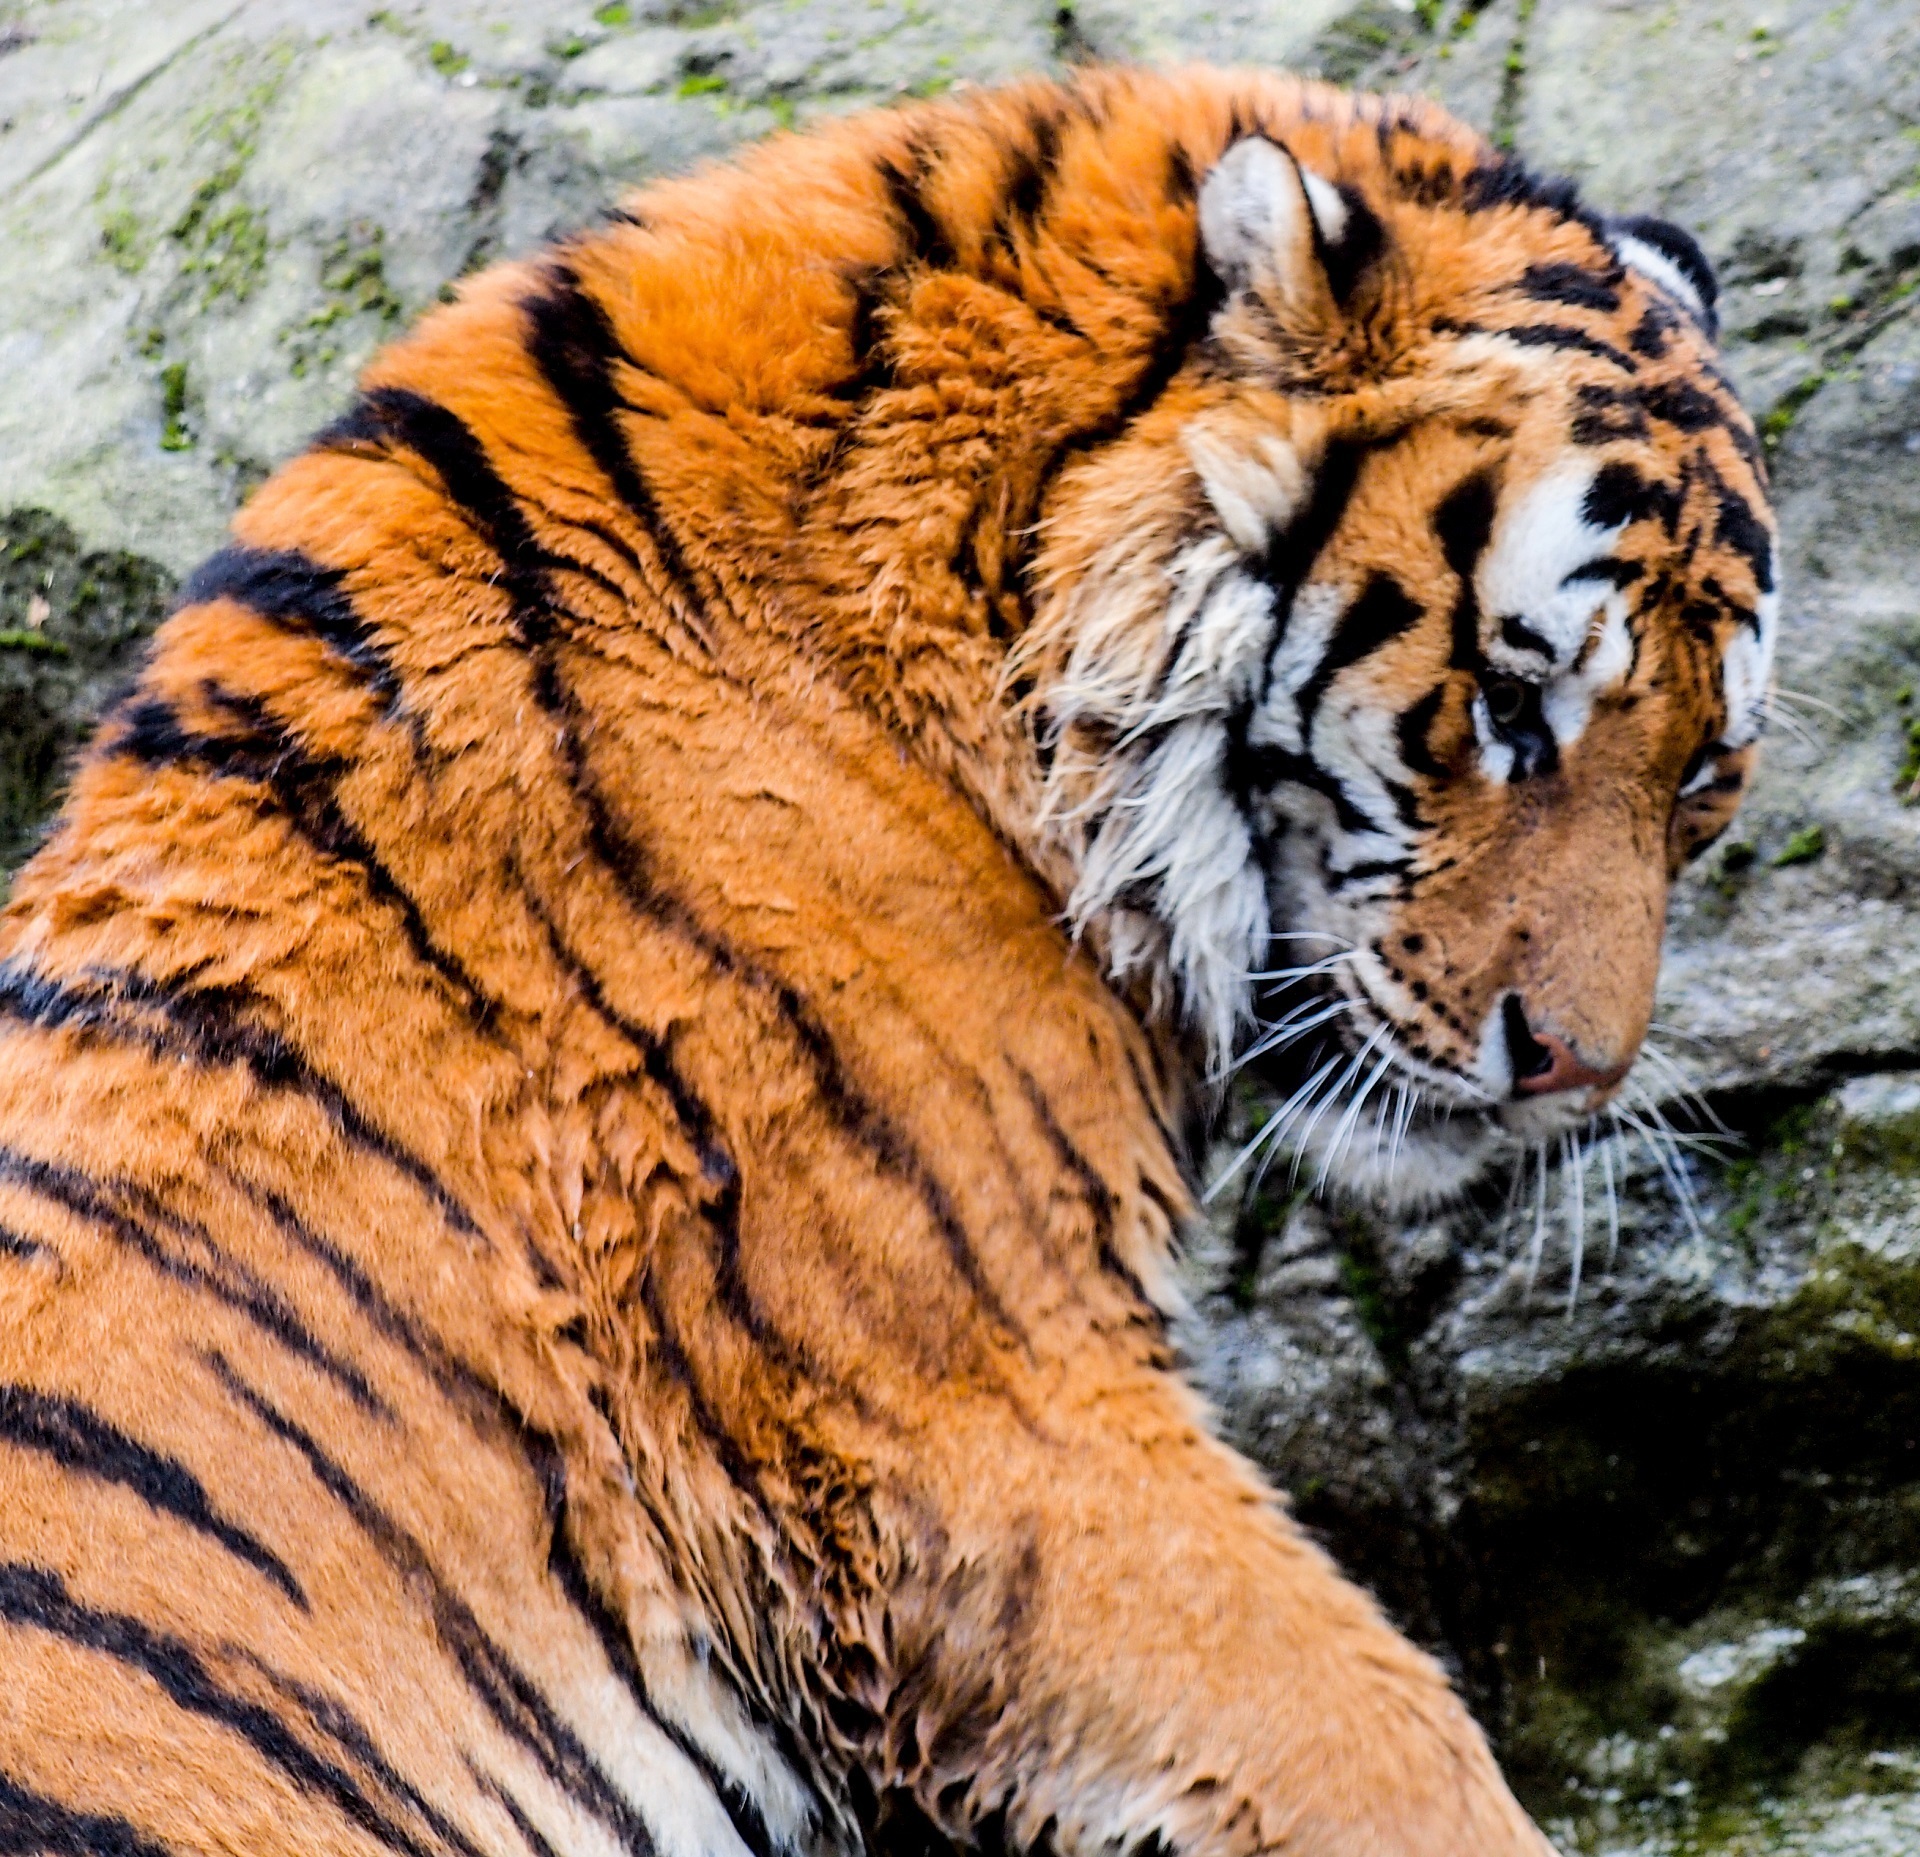
nature, wet, looking, wildlife, zoo, portrait, feline, mammal, mane, fauna, big cat, close up, wild animal, enclosure, outdoors, whiskers, tiger, stripes, vertebrate, big cats, cat like mammal